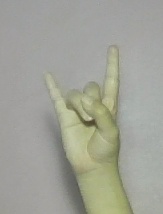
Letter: la